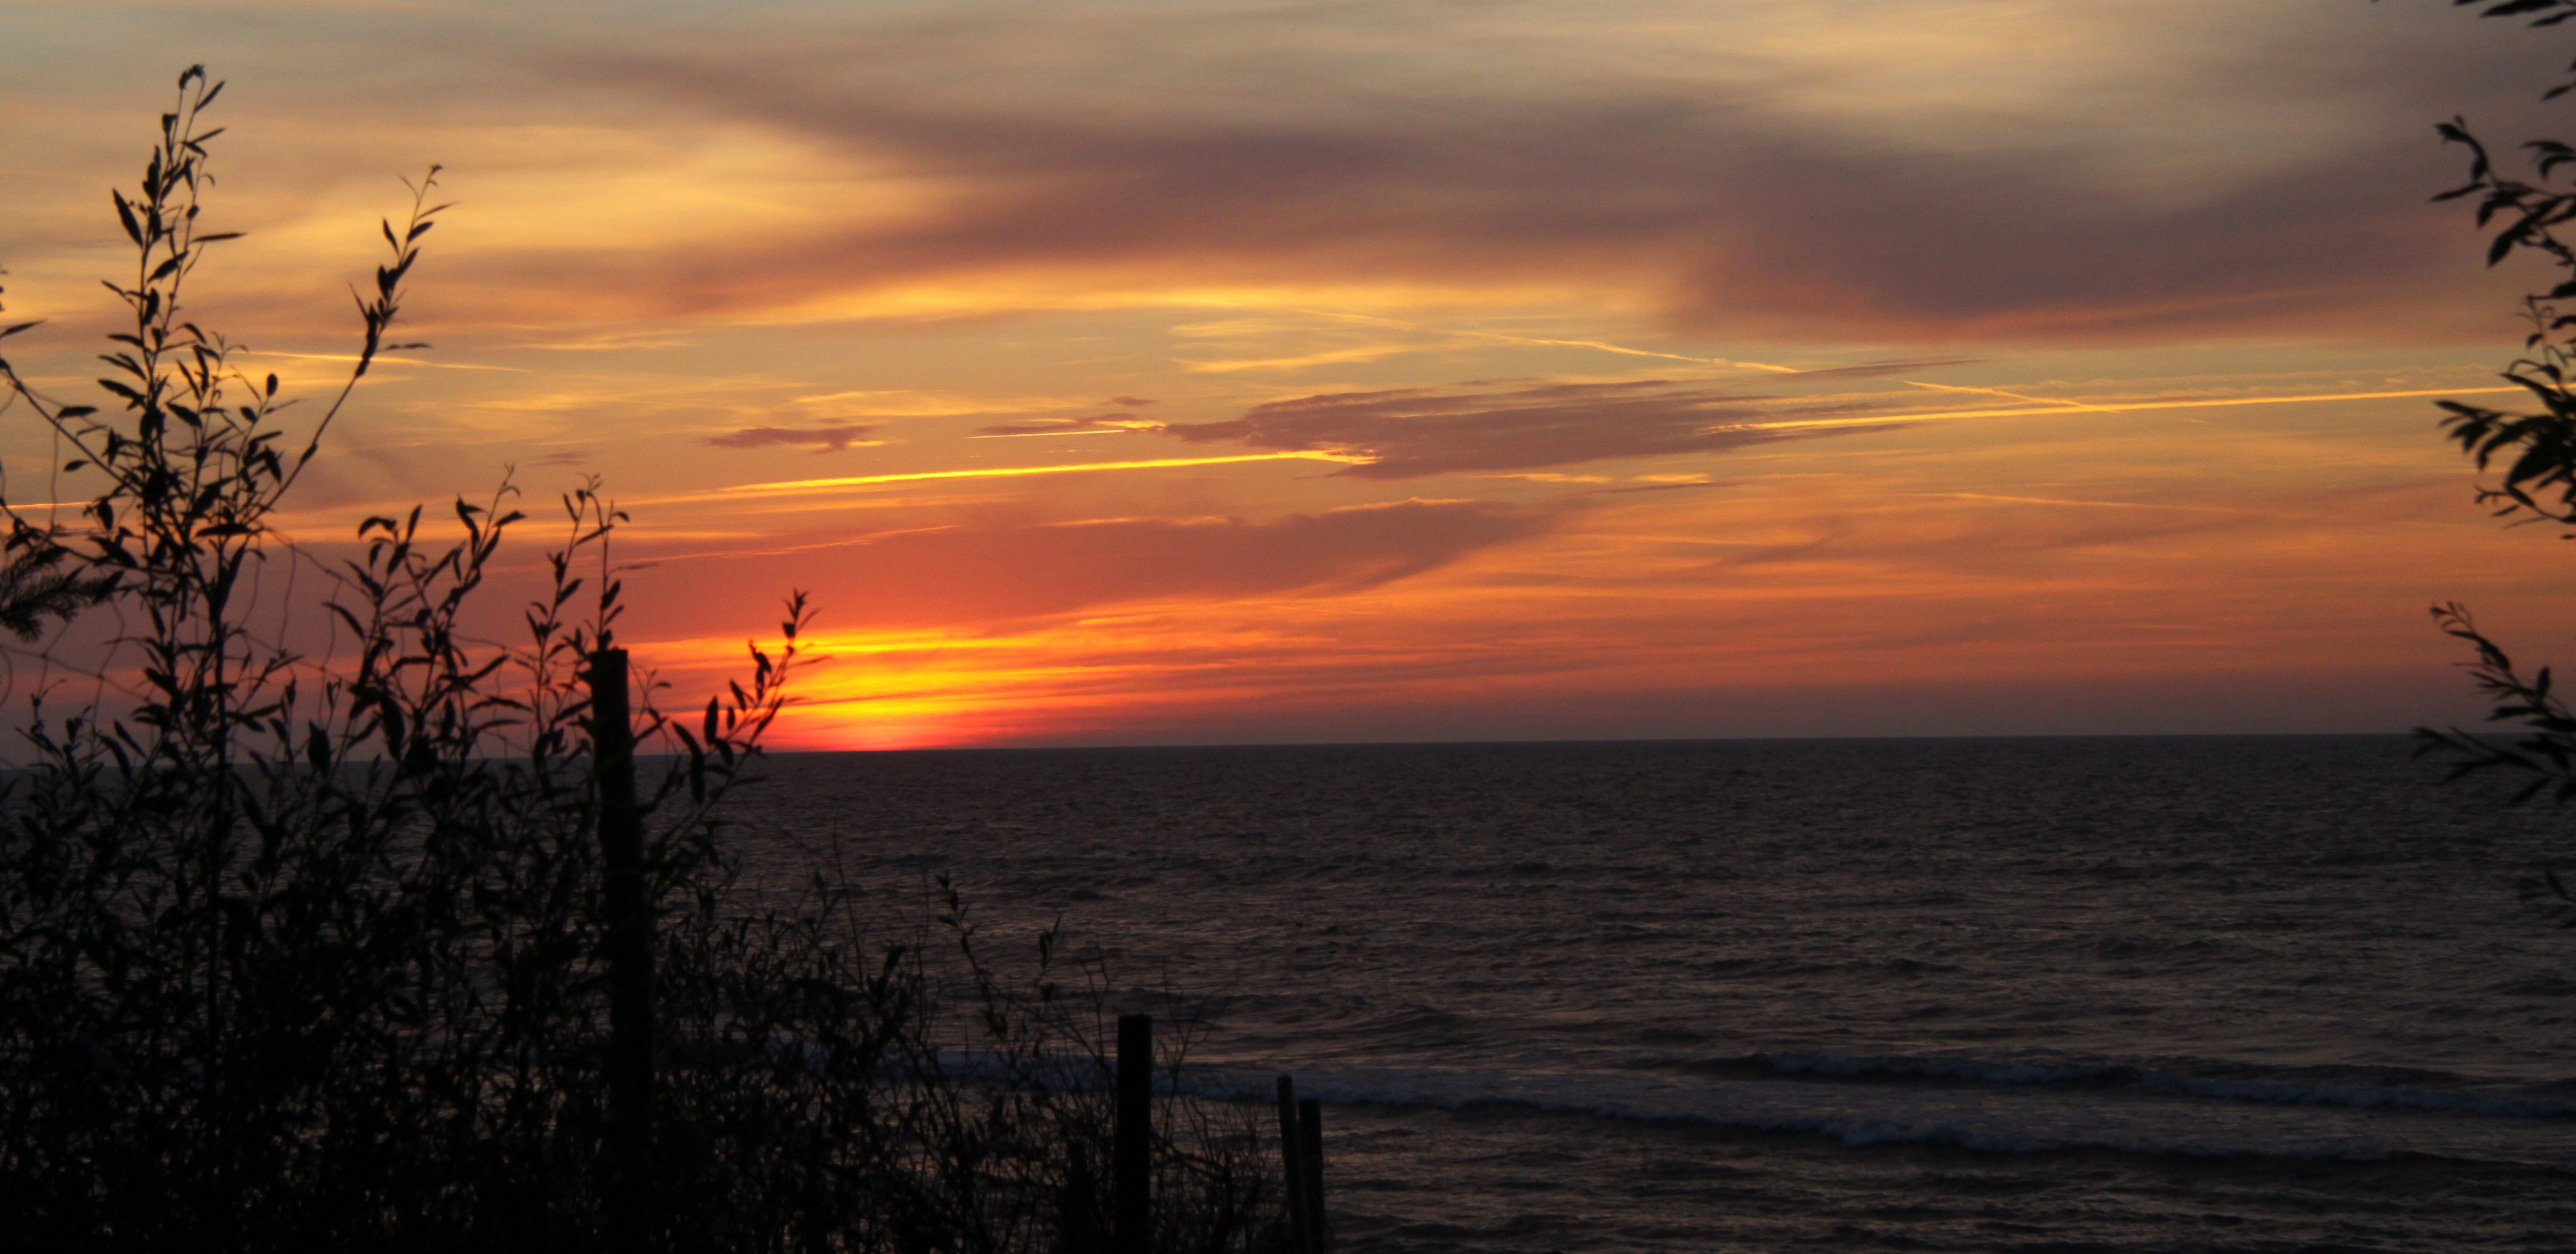
beach, landscape, sea, coast, nature, ocean, horizon, cloud, sun, sunrise, sunset, sunlight, morning, view, dawn, dusk, evening, clouds, poland, afterglow, red sky at morning